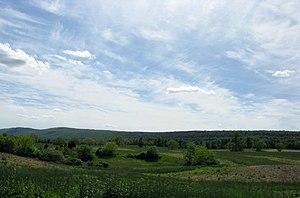
Brush Creek Township est un township situé à l'ouest du comté de Fulton, en Pennsylvanie, aux États-Unis. En 2010, il comptait une population de 819 habitants.